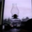
Label: lamp